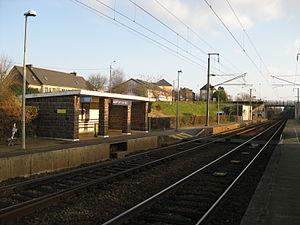
Voies de la gare SNCF de Montfort sur Meu
Montfort-sur-Meu est une commune française située sur le Meu dans le département d'Ille-et-Vilaine, en région Bretagne. La ville compte environ 7 000 habitants pour une superficie de 14 km².